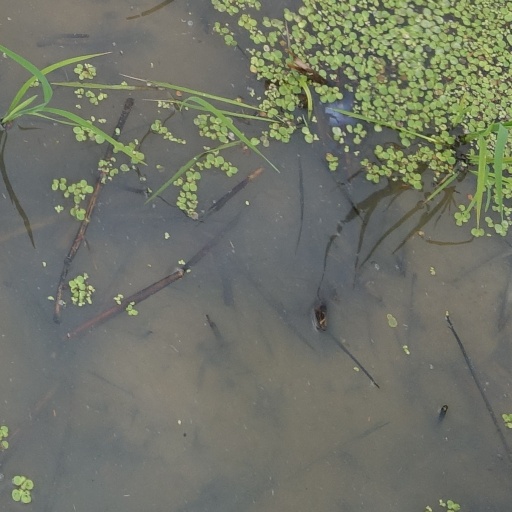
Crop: rice